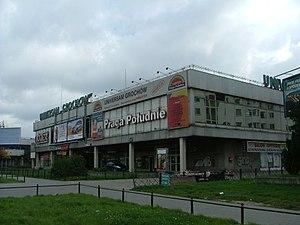
L’universam est un type de magasin alimentaire soviétique des années 1970-1980. Il se caractérise par une surface moyenne et un choix restreint de produits de différentes catégories.